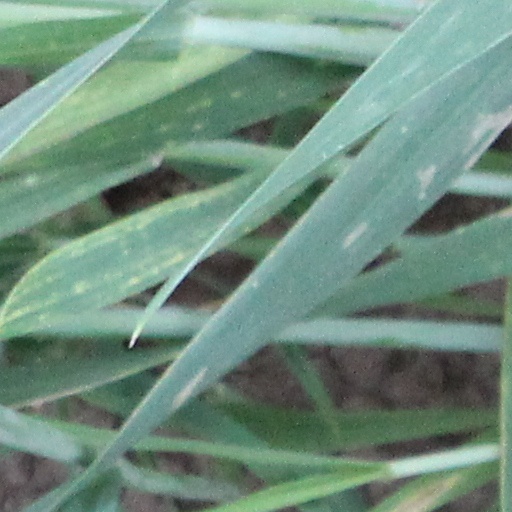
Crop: wheat